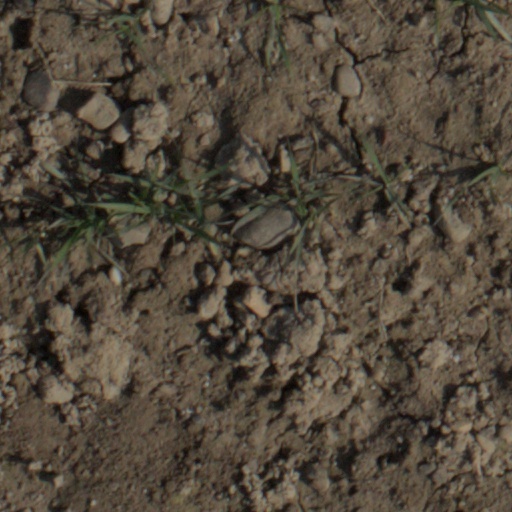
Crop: wheat